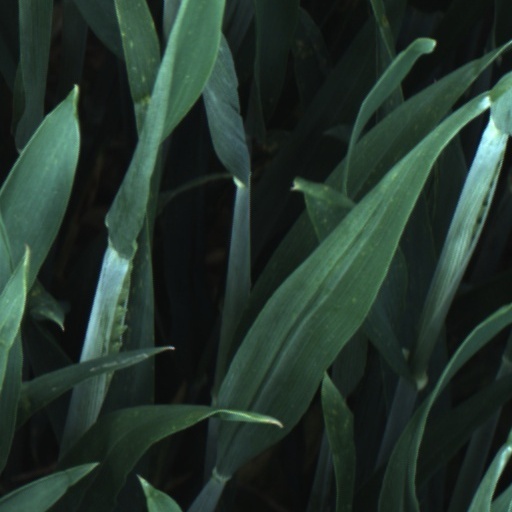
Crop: wheat